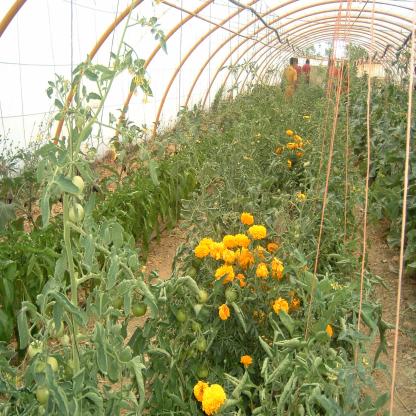
Scene: Indoor